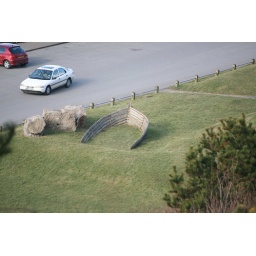
I think the boat may have run aground and sank. Boat in the grass on the Promenade in Maryport